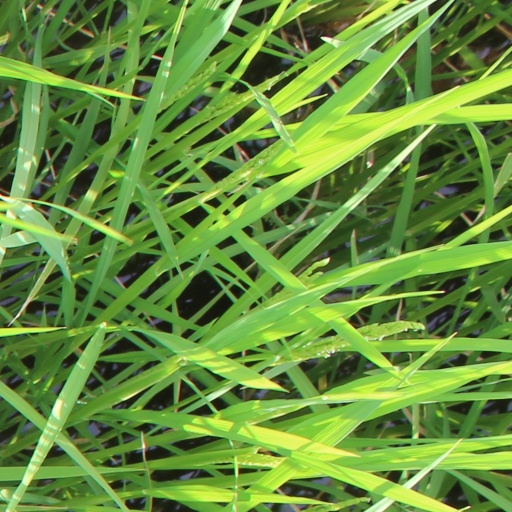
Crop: rice